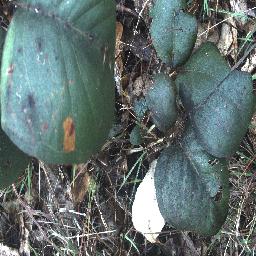
Label: negative